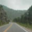
Label: road